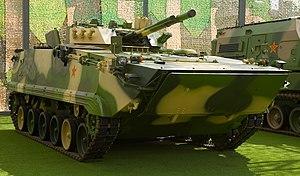
Le ZBD-04 ou Type 04 est un véhicule de combat d'infanterie équipant les unités de l'Armée de terre chinoise. D'une conception très similaire au BMP-3 russe, son moteur est, quant à lui, placé à l'avant pour offrir plus de confort aux passagers situées l'arrière du véhicule.